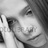
Emotion: sad